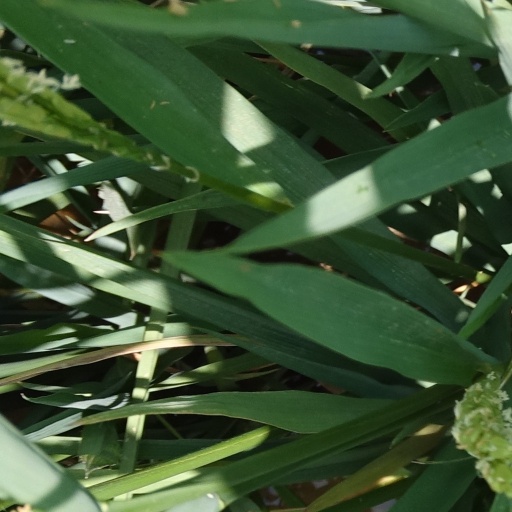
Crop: rice